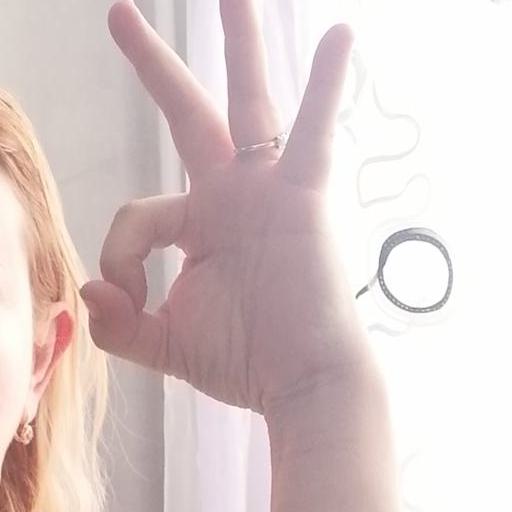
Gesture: ok